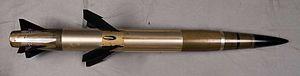
Le RBS 70 est un système suédois de missile sol-air portable de défense antiaérienne, conçu par la société d'armement Bofors Defence, qui porte le nom de Saab Bofors Dynamics depuis 2000. RBS signifie Robotsystem 70, « Robot » signifiant « missile » dans ce contexte suédois. Très autonome, il a été conçu pour opérer sous tous les climats, et avec peu ou pas de soutien de la part des autres forces en présence. Il emploie le missile RB 70, qui est également employé dans de nombreux autres systèmes de missiles suédois.